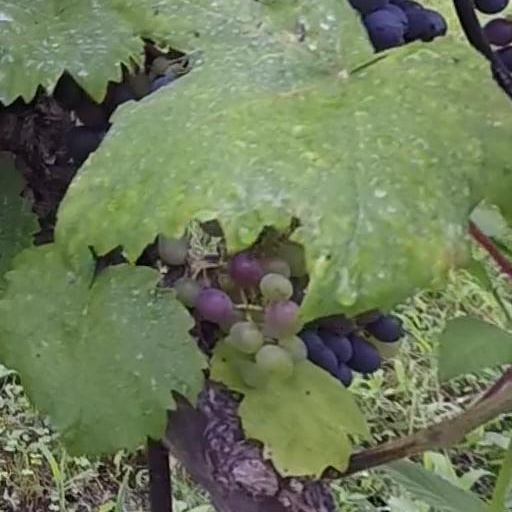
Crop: grape